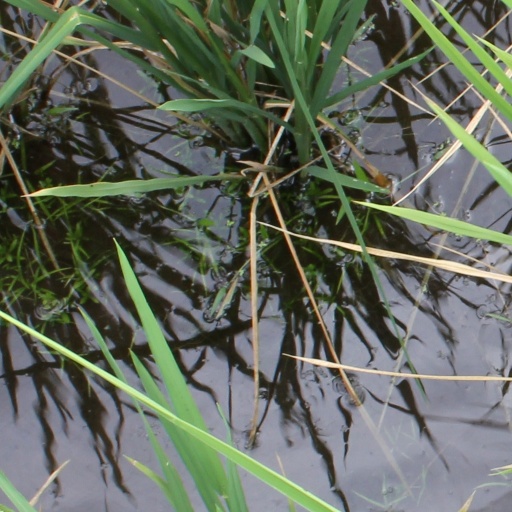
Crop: rice